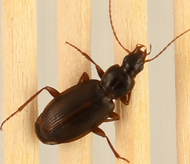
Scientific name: Calathus advena
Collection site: Rocky Mountains NEON (RMNP), plot RMNP_014